Alejandro Fernández (racing driver)

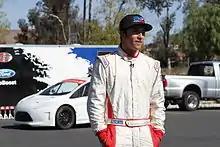
Fernández at a GRC Lites event

His career in the world of motorsports began at age 16 when his family bought him his first Go-Kart as a birthday present. Two months later Fernández began to race in his first competitions in the United States.